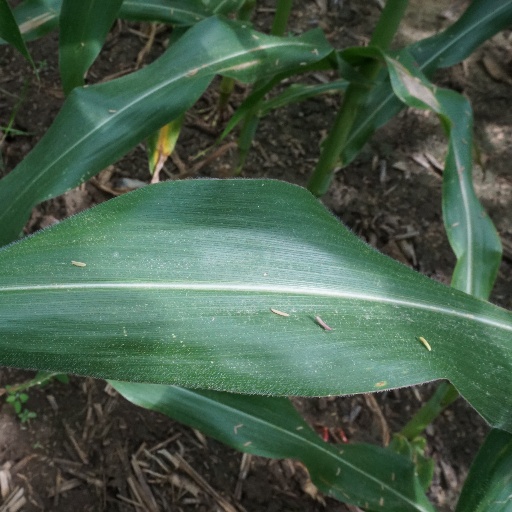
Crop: maize; corn